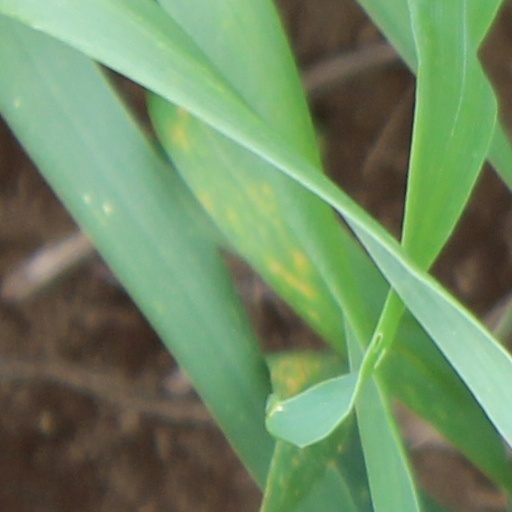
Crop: wheat